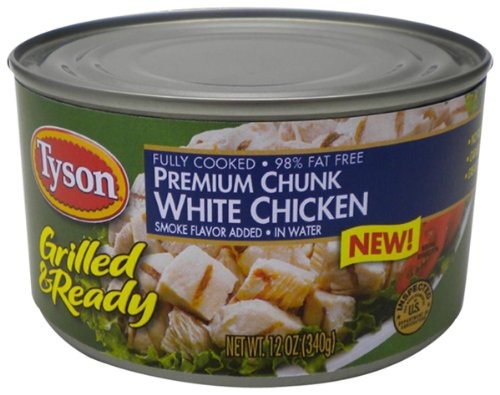
Item Name: Tyson Foods Grilled and Ready, Premium Chunk White Chicken, 12-Ounce (Pack of 6)
Bullet Point: Surprise your family with a mid-week fiesta; These fully cooked, pre-seasoned and no preservative chicken strips make eating right even easier
Value: 72.0
Unit: Ounce

Price: 7.63